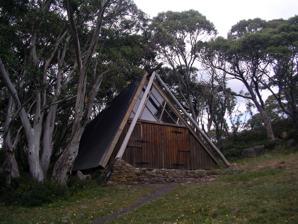
Building: Vallejo Gantner Hut
Country: Australia
Year built: 1971
Australian bush hikers' hut Vallejo Gantner Hut Vallejo Gantner Hut Coordinates 37°10′19.6″S 146°40′13.3″E / 37.172111°S 146.670361°E / -37.172111; 146.670361 Country Australia State/territory Victoria National park Alpine National Park Construction Built in 1971 Built by Volunteers Built for Memorial Accessibility Accessed by Walking track The nearby toilet with a view The Vallejo Gantner Hut is located at Macalister Springs near Mount Howitt and the Crosscut Saw. The construction commenced in late 1968. The hut was built as a memorial following the death of Vallejo Gantner, the grandson of Sidney Myer the founder of the Myer department store chain. Ganter Biography Vallejo Gantner was born in San Francisco , California to author Neilma Gantner and his brother Carrillo Gantner , a noted philanthropist, actor, director and theatre entrepreneur, he moved with his family to Melbourne , Australia at the age of 12.  He attended Melbourne Grammar School and was involved in outdoor activities throughout his student life. He was killed at the age of 19 when his shotgun accidentally discharged while hunting rabbits. His mother asked the Victoria State Government permission to construct the hut as a memorial to her son.  The hut was built with considerable difficulty due to poor access and adverse weather conditions over a two-year period from 1970 to 1971 with the help of friends from student days at Melbourne Grammar School and from other schools. Vallejo Gantner hut The hut was designed by architect David McGlashen . Its unusual triangular design like a hiking tent readily sheds snow in winter. The hut is a popular destination for bushwalkers in summer and for cross country skiers in winter and is known colloquially as "Gantner's", and amongst many students from the local schools including Timbertop simply as "Mac Springs". It is now within the boundaries of the Alpine National Park . In 2013, Parks Victoria unveiled the "loo with a view", at Macalister Springs, which uses a sealed tank system to ensure no waste or seepage into the local environment. The project cost $50,000 including design, construction and installation. . The site is listed in the Victorian Heritage Register . References